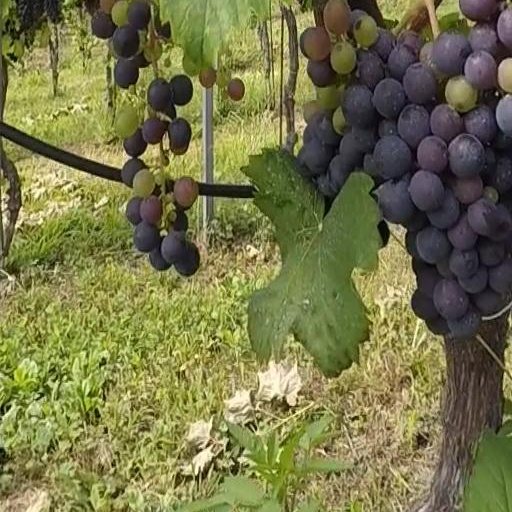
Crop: grape